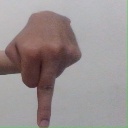
अक्षर: प